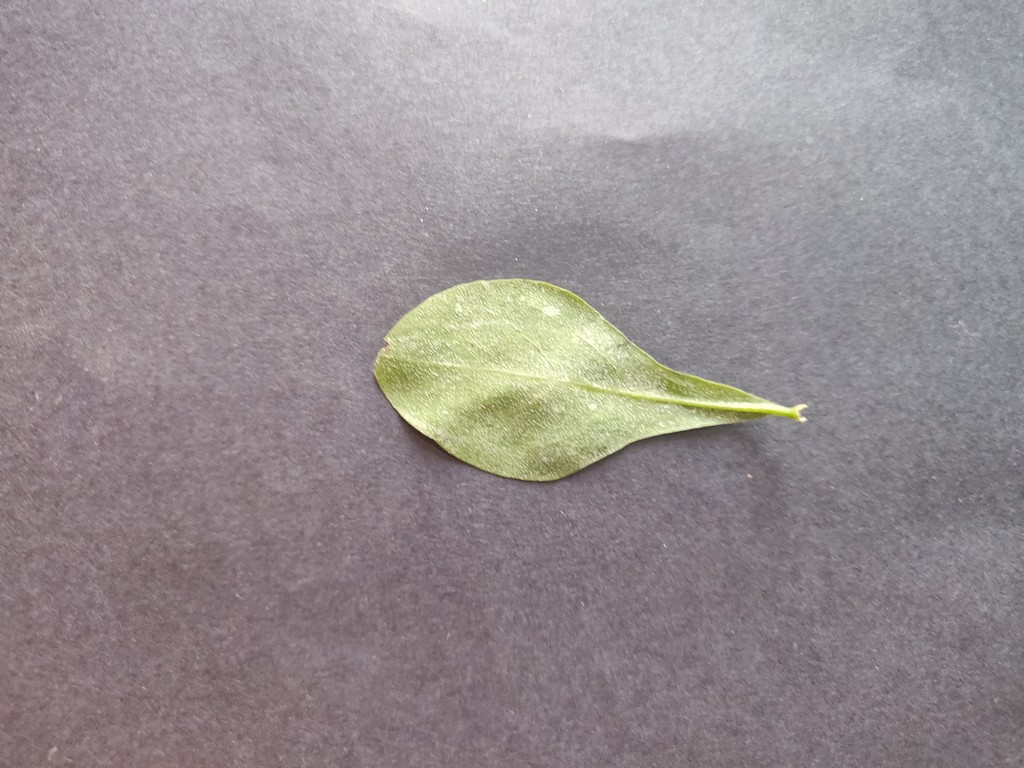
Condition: Healthy
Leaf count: single
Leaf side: back